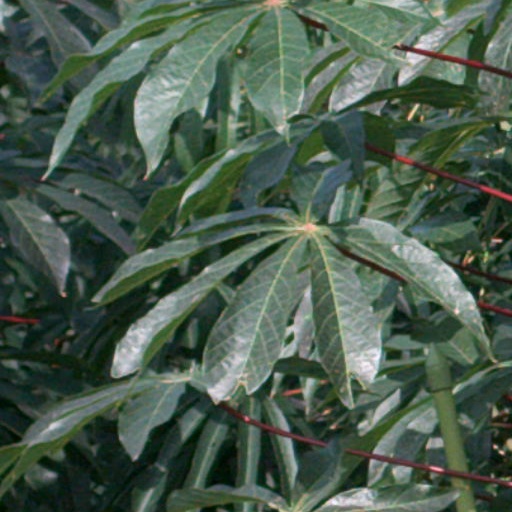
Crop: cassava